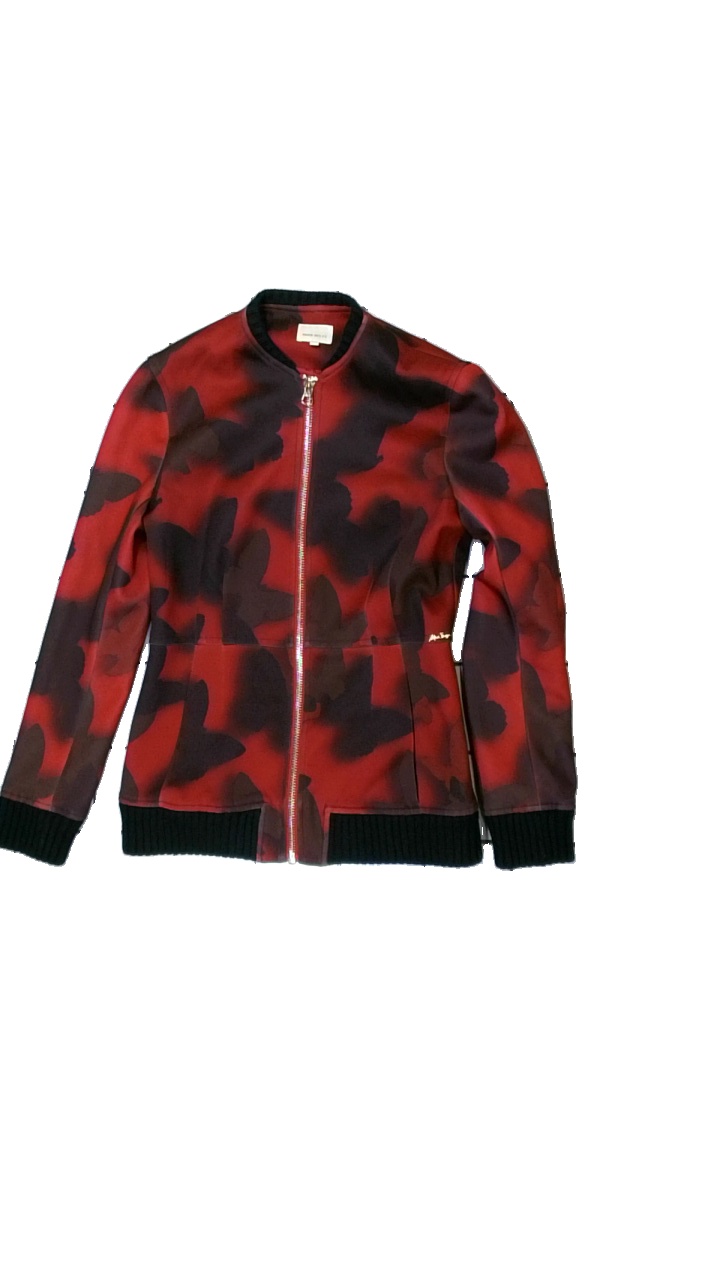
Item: Outerwear (Ladies)
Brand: Miss Sixty
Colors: Red, Black
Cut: Regular, C-collar
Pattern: Other
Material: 100% polyester
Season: All
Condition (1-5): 3
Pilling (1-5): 4
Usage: Reuse
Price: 50-100